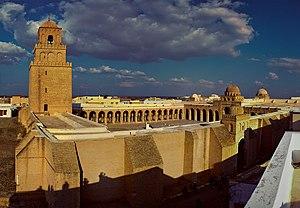
Panorama de la Grande Mosquée de Kairouan, en Tunisie. Cette mosquée, également appelée mosquée Oqba Ibn Nafi, s'étend sur une superficie de 9000 mètres carrés. Fondée en 670 de notre ère par le général et conquérant arabe Oqba Ibn Nafi, elle date, dans sa forme actuelle, du IXe siècle (définitivement reconstruite en 836 sous la dynastie des Aghlabides). En plus d'être le plus ancien lieu de prière de l'Occident musulman, la Grande Mosquée de Kairouan représente un exemple remarquable d'architecture islamique. This is a photo of the protected monument identified by the ID 41-33 in Tunisia.
Voir aussi : Liste des siècles, Chiffres romains
Cet article recense les sites inscrits sur la liste du patrimoine mondial par l'UNESCO situés en Afrique.
Le terme civilisation — dérivé indirectement du latin civis — a été utilisé de différentes manières au cours de l'histoire.
Dans le domaine de la préservation du patrimoine architectural, l'année 1967 est marquée, à Kairouan, par le début d'une vaste campagne de restauration de la Grande Mosquée de Kairouan considérée comme l'un des chefs-d'œuvre de l'art et de l'architecture islamiques. Les travaux, étalés sur cinq ans et menés sous la direction de l'Institut national d'archéologie et d'art, s'achèvent en 1972.
Les guerres entre les Arabes et les Byzantins sont une série de guerres entre les califats arabes et l'Empire byzantin entre le VIIᵉ et le XIIᵉ siècle. Celles-ci débutent en même temps que les premières conquêtes musulmanes des califes bien guidés et omeyyades et se poursuivent sous la forme d'un bras de fer frontalier permanent jusqu'au début des croisades. À la suite de celles-ci, les Byzantins, perdent une importante partie de leur territoire.
L'histoire des religions fait partie des sciences humaines et sociales ayant pour objet d'étude les religions, définies ici comme un ensemble de croyances de textes, pratiques rituelles et morales organisées dans un cadre social, et bénéficiant, le plus souvent, d'une reconnaissance officielle, permettant de relier un individu ou une communauté à une entité surnaturelle. Cette discipline fait son apparition officielle dans les universités, dans la seconde moitié du XIXᵉ siècle.
L'expansion de l'islam désigne la politique de conquête arabe du milieu des années 630 et l’expansion concomitante de l'islam au VIIIᵉ siècle.
Cet article liste des mosquées de Tunisie. Il en existe 6 099 à la fin décembre 2019.
L'Ifriqiya, également orthographié Ifriqiyya, représente une partie du territoire d'Afrique du Nord de la période du Moyen Âge occidental, qui correspond à la province d'Afrique dans l'Antiquité tardive. Le territoire de l'Ifriqiya correspond aujourd'hui à la Tunisie, à l'Est du Constantinois et à la Tripolitaine.
En anthropologie religieuse, un sanctuaire est généralement un édifice ou lieu rendu ou devenu sacré, par son association au Divin ou Transcendant. Le terme désigne donc un site sacré. En conséquence ce lieu est parfois interdit aux profanes, et accessible aux seules personnes « sacrées », les ministres du culte à la différence d'un temple classique construit pour être un lieu accessible en particulier aux fidèles, mais pas seulement à eux. Les sanctuaires sont donc souvent associés à l'idée de pèlerinage.
L’art est une activité, le produit de cette activité ou l'idée que l'on s'en fait s'adresse délibérément aux sens, aux émotions, aux intuitions et à l'intellect. On peut affirmer que l'art est le propre de l'humain ou de toute autre conscience, en tant que découlant d'une intention, et que cette activité n'a pas de fonction pratique définie. On considère le terme « art » par opposition à la nature « conçue comme puissance produisant sans réflexion », et à la science « conçue comme pure connaissance indépendante des applications ».
La Grande Mosquée de Kairouan, également appelée mosquée Oqba Ibn Nafi en souvenir de son fondateur Oqba Ibn Nafi, est l'une des principales mosquées de Tunisie située à Kairouan. Historiquement première métropole musulmane du Maghreb, Kairouan, dont l'apogée sur les plans politique et intellectuel se situe au IXᵉ siècle, est réputée comme étant le centre spirituel et religieux de la Tunisie ; elle est aussi parfois considérée comme la quatrième ville sainte de l'islam sunnite.
Le nom de Grande mosquée peut désigner de nombreuses mosquées : la Masjid al-Haram de La Mecque, mais aussi :
L'islam est apparu en Arabie au VIIᵉ siècle avec l'apparition de son prophète, Mahomet. Comme la plupart des religions du monde, l’évolution historique de l'islam a eu un impact significatif sur l'histoire politique, économique, et militaire dans et au-delà de ses zones géographiques primaires, formant une civilisation islamique.
On nomme architecture islamique l'art de construire développé dans une région s'étendant de l'Espagne à l'Inde entre 622 et le XIXᵉ siècle, le dar-al-islam, correspondant au califat omeyyade.
Kairouan est une ville du centre de la Tunisie et le chef-lieu du gouvernorat du même nom. Elle se situe à 150 kilomètres au sud-ouest de Tunis et cinquante kilomètres à l'ouest de Sousse. Peuplée de 139 070 habitants en 2014, elle est souvent désignée comme la quatrième ville sainte de l'islam et la première ville sainte du Maghreb.
Les Maghrébins sont les habitants du Maghreb, ou les personnes originaires du Maghreb. Ils forment une population hétérogène issue de divers peuples Berbères anciens, sédentaires ou nomades, auxquels d'autres peuples se sont mêlés au cours de l'histoire. La diffusion de la langue arabe au Maghreb à partir du VIIIᵉ siècle, qui s'est mêlée au substrat berbère et ses apports punique et latin préexistants, a donné naissance à l'arabe maghrébin, qui est aujourd'hui la principale langue véhiculaire du Maghreb. Cet arabe maghrébin possède diverses variétés locales, qui forment un continuum linguistique depuis la Libye, jusqu'à la Mauritanie et qui côtoient par endroits des langues berbères régionales telles que le chleuh, le kabyle, le chaoui ou le rifain.
L'Organisation des villes du patrimoine mondial réunit 203 villes ayant sur leur territoire un site inscrit par l'UNESCO dans la Liste du patrimoine mondial. Ces villes sont réparties comme suit : 7 en Afrique, 36 en Amérique latine et Caraïbes, 20 en Asie et pacifique, 120 en Europe et 20 dans les Pays arabes. De plus, l'OVPM compte actuellement quatre membres observateurs.
Le patrimoine culturel se définit comme l'ensemble des biens, matériels ou immatériels, ayant une importance artistique et/ou historique certaine, et qui appartiennent soit à une entité privée, soit à une entité publique ; cet ensemble de biens culturels est généralement préservé, restauré, sauvegardé et montré au public, soit de façon exceptionnelle, soit de façon régulière, gratuitement ou au contraire moyennant un droit d'entrée et de visite payant.
Les années 1970 couvrent la période du 1er janvier 1970 au 31 décembre 1979.